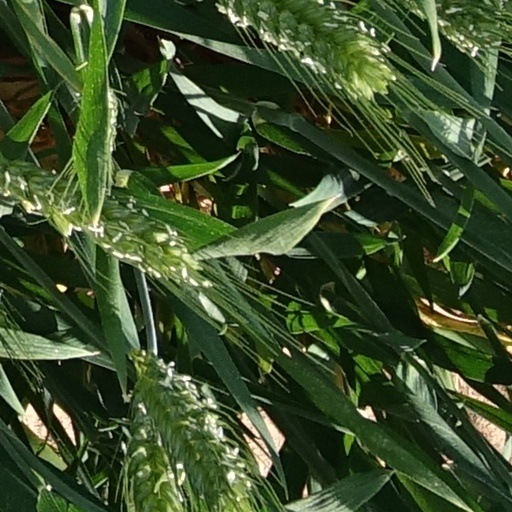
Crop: wheat